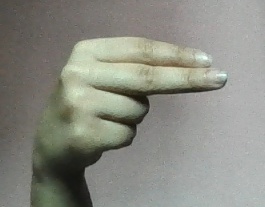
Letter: ain